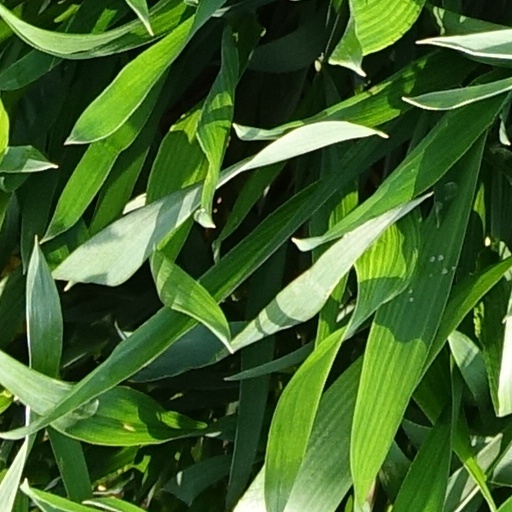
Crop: wheat